Julia Aglionby

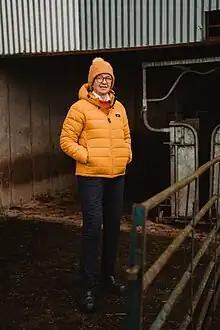
Julia at her farm in Cumbria, 2023

Julia Catherine Weir Aglionby, (born 4 October 1969) is a British agricultural economist, land agent, and politician.